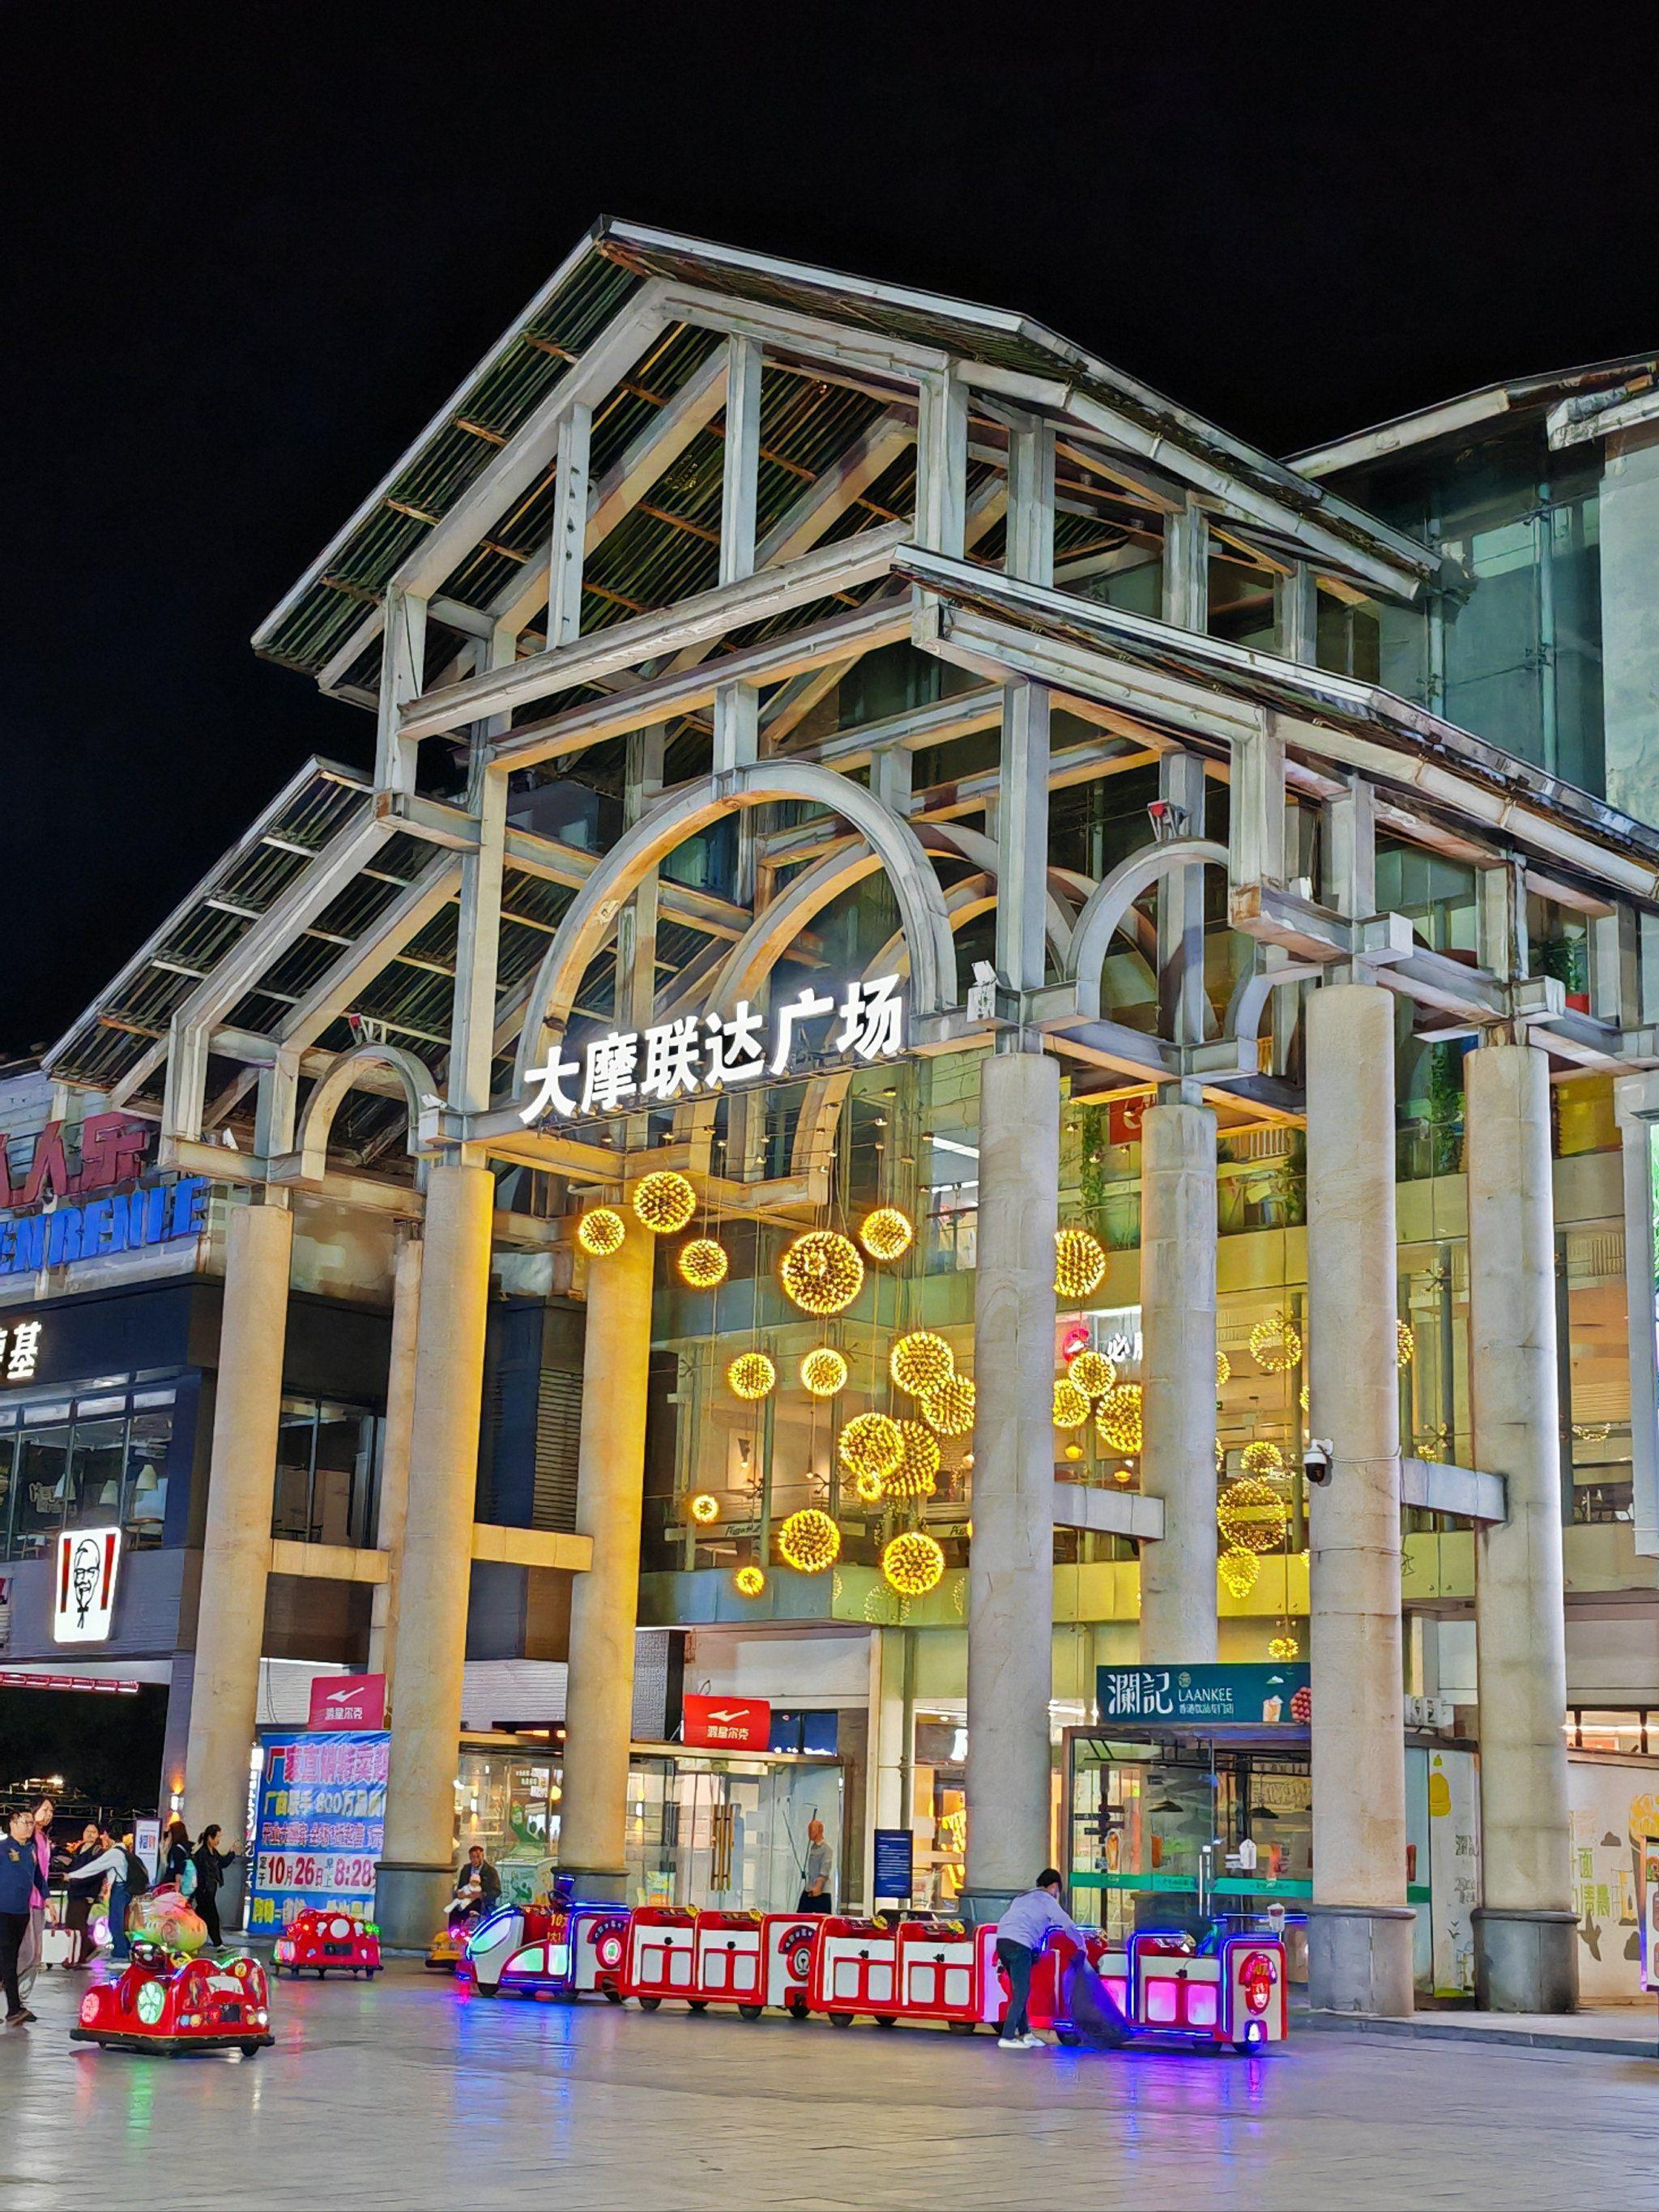
地标名称：联达商业广场
所在城市：桂林市·象山区